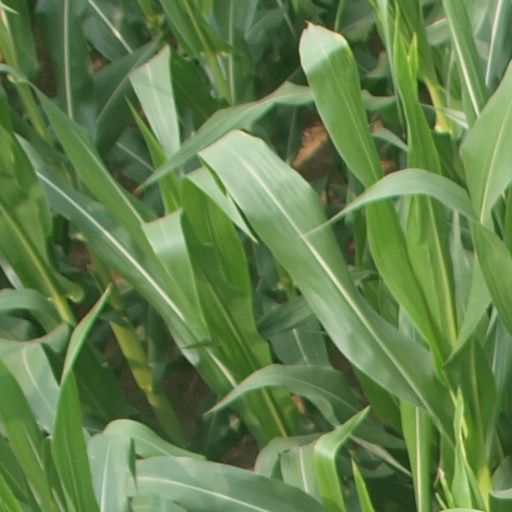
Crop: maize; corn